Luxembourgish

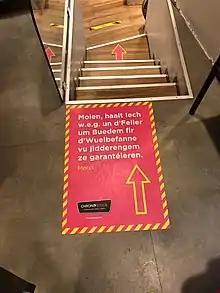
Sign in Luxembourgish indicating the way to walk through a shop during the COVID-19 pandemic

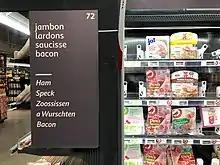
Sign in French and Luxembourgish (in "italic") in a supermarket. Items labeled in Standard German and French are displayed.

Luxembourgish is considered the national language of Luxembourg and also one of the three administrative languages, alongside German and French.